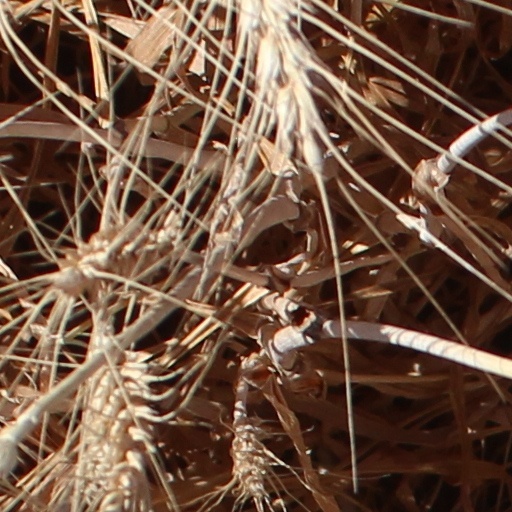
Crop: wheat